Zeke the Wonder Dog

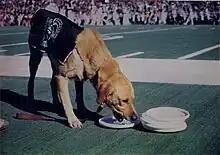
The original Zeke, 1978

The original Zeke was a yellow Labrador owned by Gary Eisenberg, who as a junior at MSU in the mid-1970s competed with Zeke (full name Ezekiel) in the disc-catching national championships held at the Rose Bowl in Pasadena, California. Officials in the MSU Athletic Department noticed Gary and Zeke's success and in 1977 invited them to perform during a Spartan football game. They did so, and a new tradition was born.